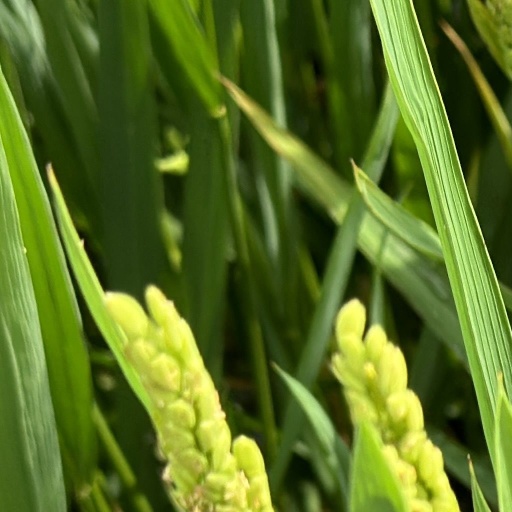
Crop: rice